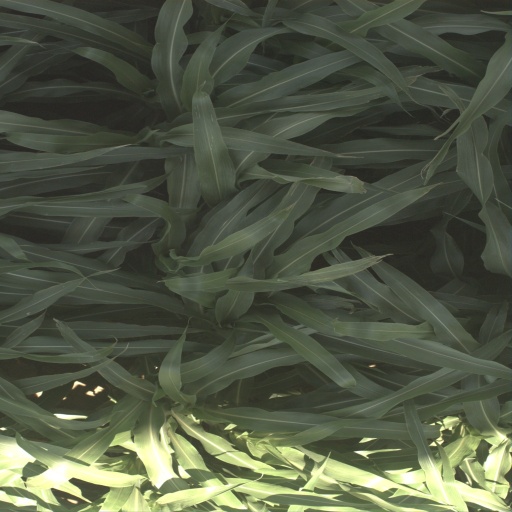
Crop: sorghum